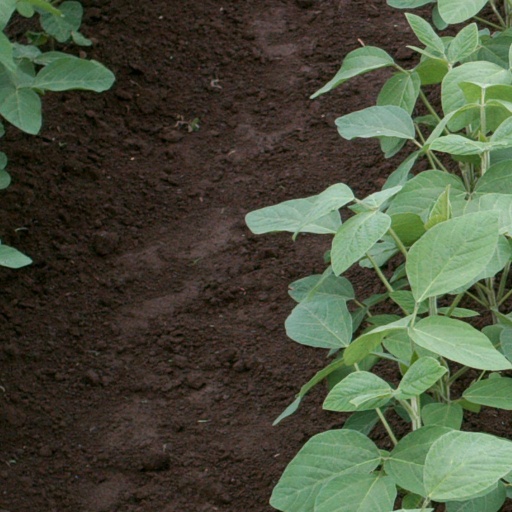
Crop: soybean